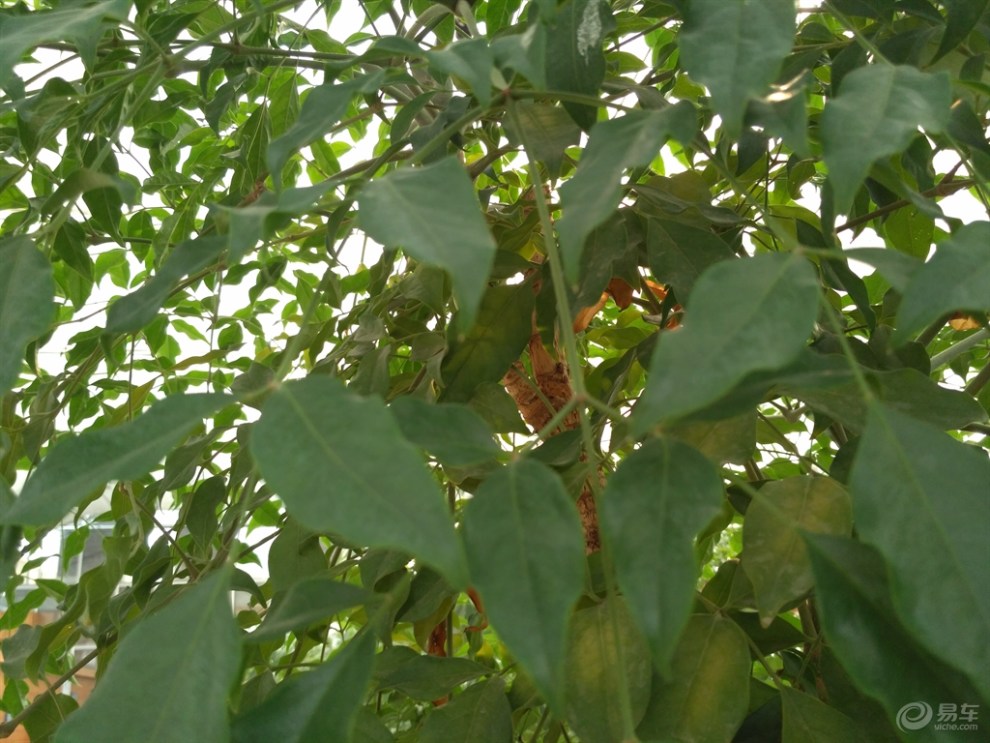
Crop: unknown
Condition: bean